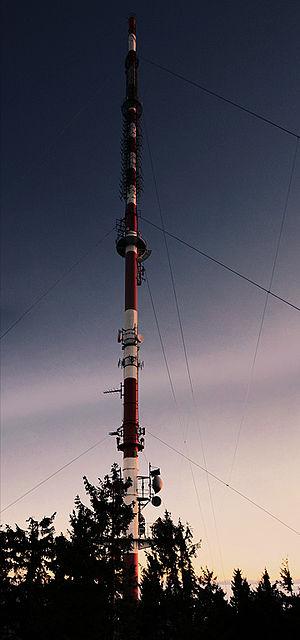
L'émetteur de Lichtenberg est un émetteur d’ondes radioélectriques construit en 1959 sur le Lichtenberg, sur la commune du même nom, près de Linz, appartenant à l'Österreichische Rundfunksender, de très hautes fréquences et de télévision.